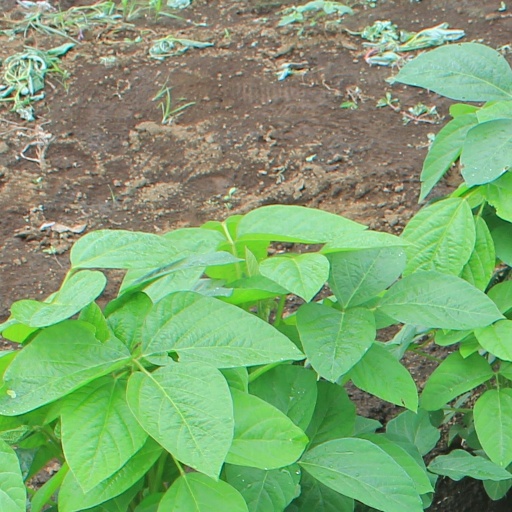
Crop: soybean